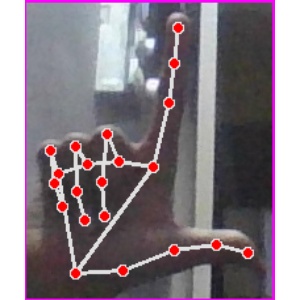
अक्षर: ल